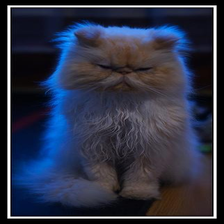
Species: cat
Breed: Persian